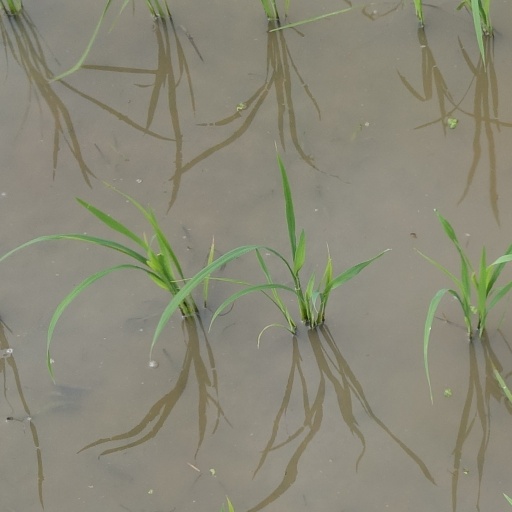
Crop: rice